Dorothy Dermody

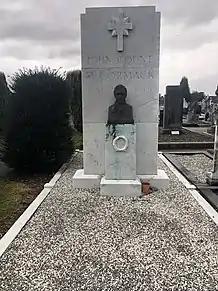

Dorothy "Tommy" Dermody (26 April 1909 – 10 April 2012) was an Irish fencer from County Tipperary. She competed in the women's individual foil event at the 1948 Summer Olympics. When she died she was, at age 102, Ireland's oldest living Olympian and the oldest living Olympic fencer in the world.